Castra Alteium

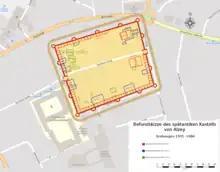
Sketch of the fort layout, 1909–1969

The treaty with the Burgundians lasted about 20 years, until 436/437. The increasing demand for independence